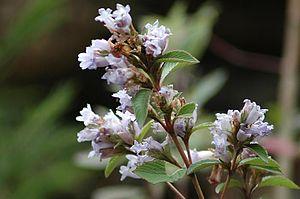
L'emblème de l'Inde est composé de trois lions sur un chapiteau orné d'une roue au centre, d'un buffle à droite et d'un cheval galopant à gauche.